Palm Court (Alexandria Hotel)

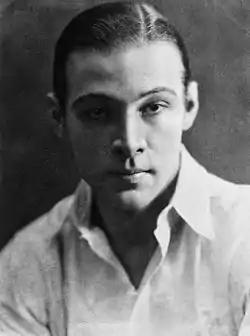
Rudolph Valentino danced with young starlets in the Palm Court.

For the next 12 years (until the opening of the Biltmore in 1923), the Palm Court was the city's most prestigious ballroom event location, hosting receptions for the likes of President Woodrow Wilson and Gen. John J. Pershing, as well as balls where Hollywood's silent film stars and early movie moguls mingled. By 1912, the Alexandria had become such an important gathering place that the "Los Angeles Times" wrote the following:"What Union Square was to old New York, what Forty-second street is to the present metropolis, and what the vicinity of the Cort Theater is to San Francisco, the Alexandria mezzanine seems to be to theatrical Los Angeles. ... Hardly ever does the day pass in which some nationally-known actor or actress does not linger in the low settees or pause at the golden rail, looking down into the lobby below -- pausing, lingering, while in whispered tones behind rises the chatter that his or her presence has caused."